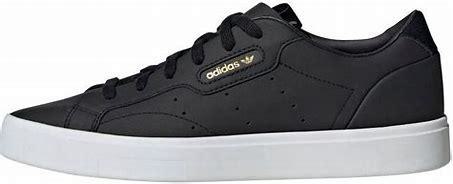
Brand: Adidas
Model: Sleek